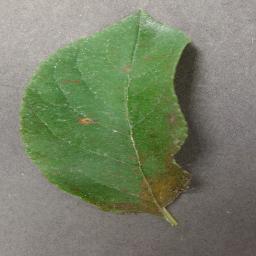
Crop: apple
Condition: cedar_rust